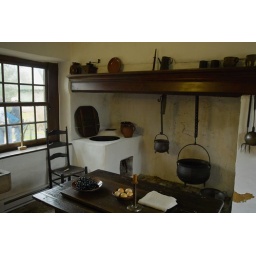
Saron (Sisters' House) stone add-on kitchen in 18th c, to original wooden building 1743